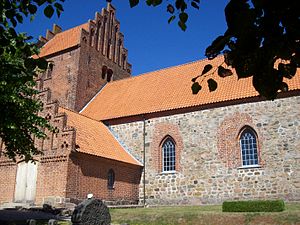
Højby Kirke (Odsherred Kommune)
Højby Kirke
Højby kirke, Odsherred
Højby kirke er bygget ca. 1130 – 1160, som en romansk stenkirke med kirkeskib og kor.